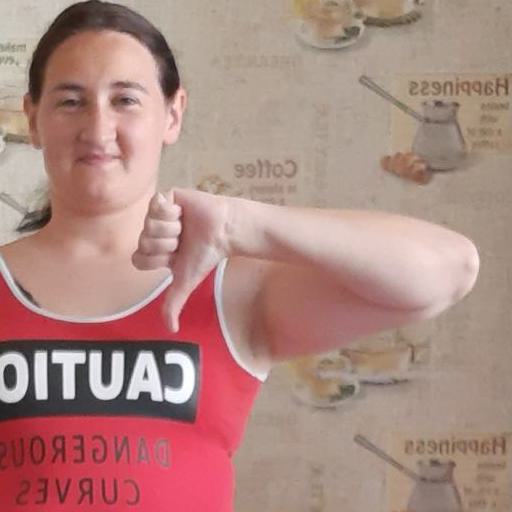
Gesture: dislike